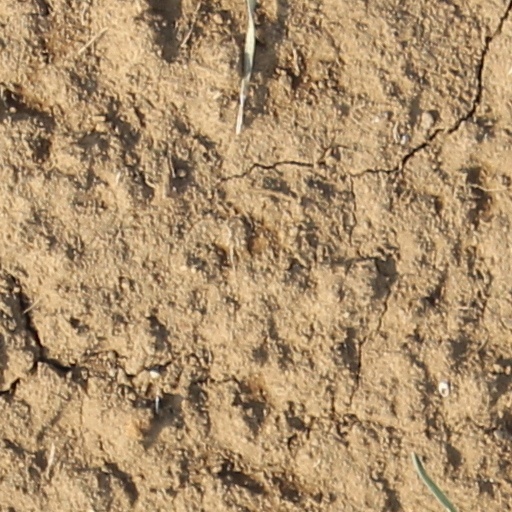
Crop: wheat